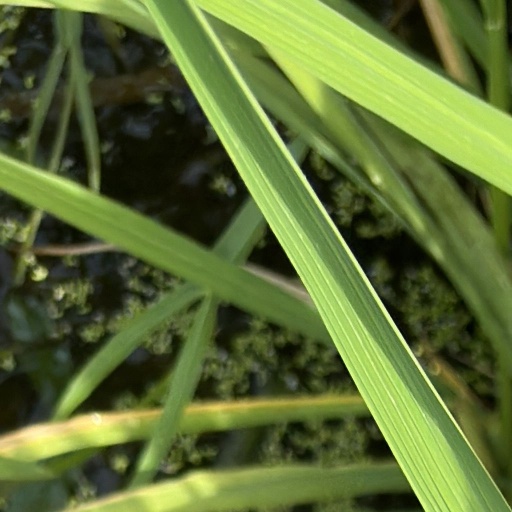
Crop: rice